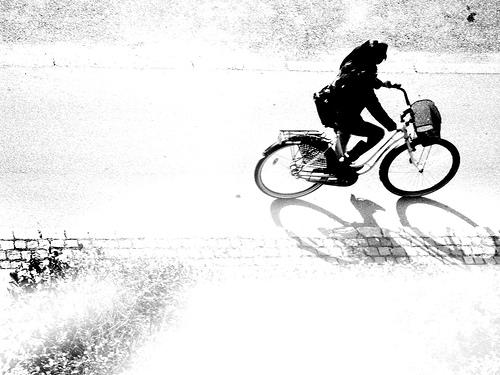
Weather: rain or strom